1897 Assam earthquake

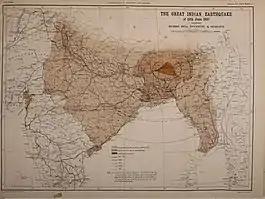
Map showing the epicentre and the areas affected by the 1897 earthquake

The Assam earthquake of 1897 occurred on 12 June, in Assam, British India at 11:06 UTC, and had an estimated moment magnitude of 8.2–8.3. It resulted in approximately 1,542 human casualties and caused catastrophic damage to infrastructures. Damage from the earthquake extended into Calcutta, where dozens of buildings were severely damaged, with some buildings partially collapsing. Tremors were felt across India, reaching as far as Ahmedabad and Peshawar. Seiches were also observed in Burma.